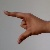
The image shows a hand gesture representing the letter 'Z' in Indian Sign Language.